Georges Bayrou

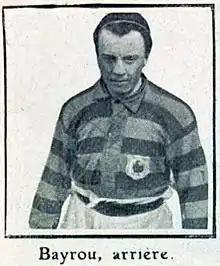
Georges Bayrou in 1905

Georges Bayrou (21 December 1883 – 5 December 1953) was a French footballer. He competed in the men's tournament at the 1908 Summer Olympics.